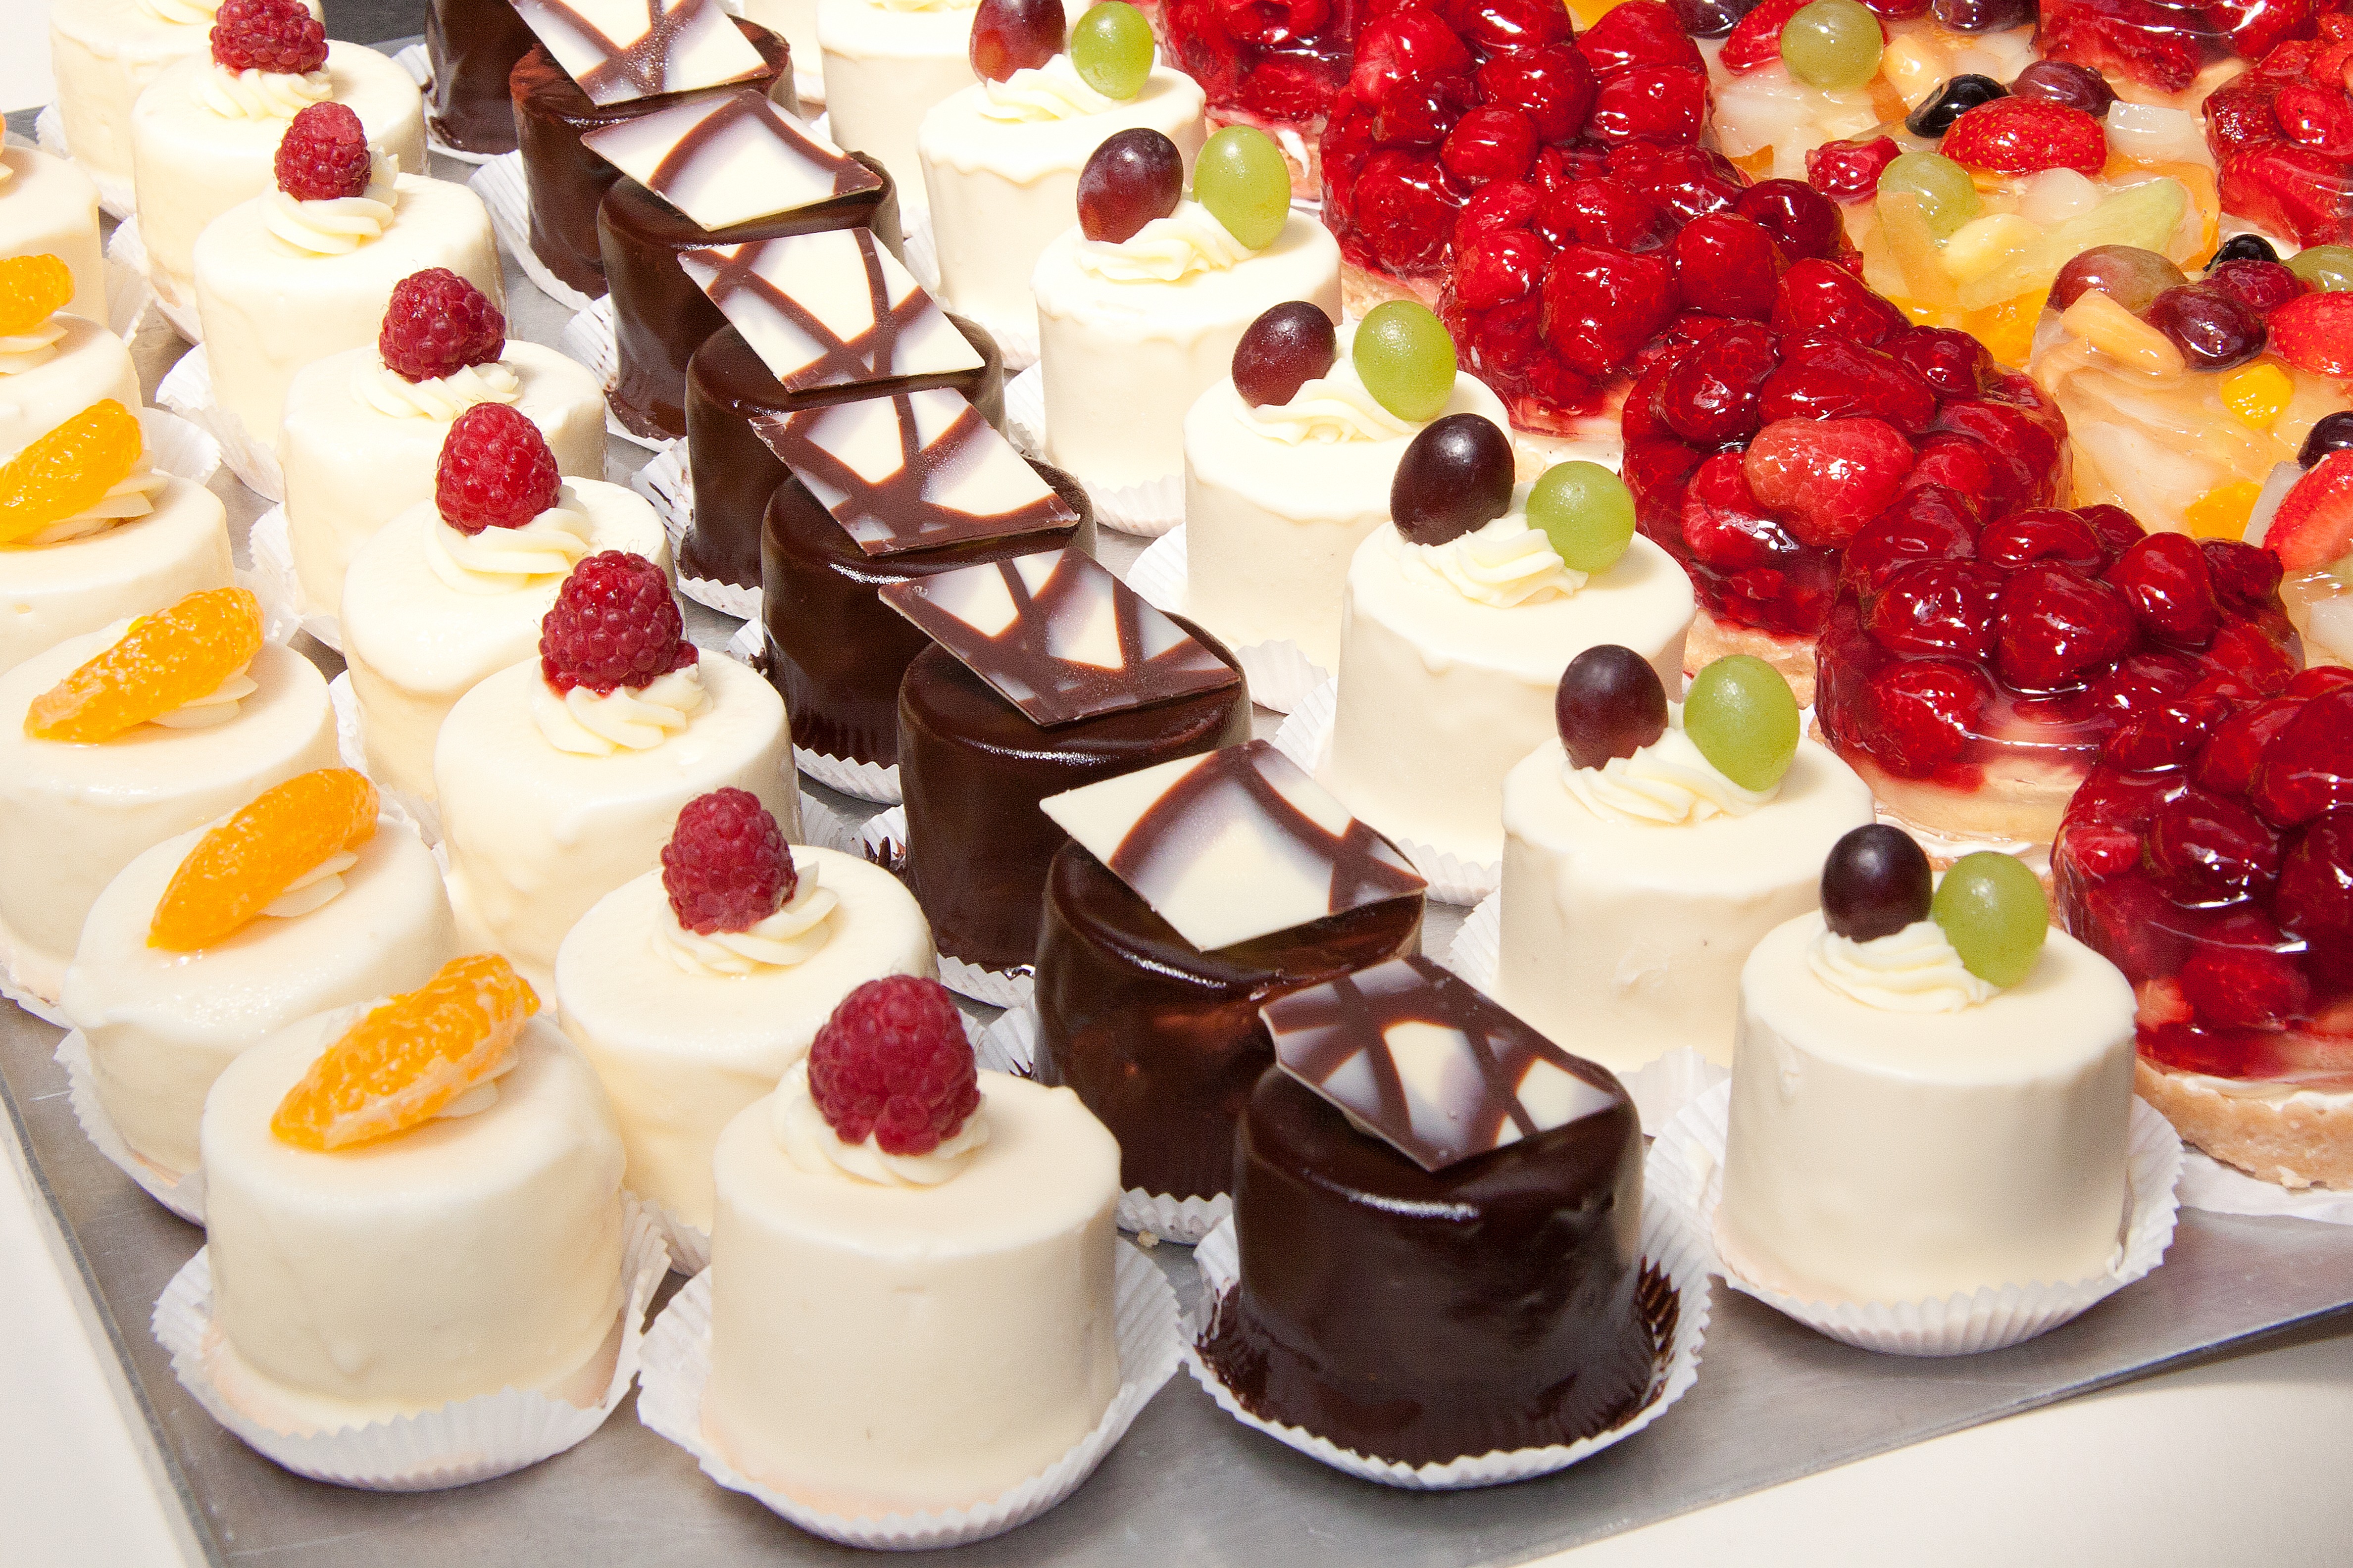
meal, food, produce, breakfast, chocolate, dessert, cream, pastry, bake, pastries, whipped cream, fruits, patisserie, pastry shop, torte, pavlova, variants, frutti di bosco, petits fours frais, small oven